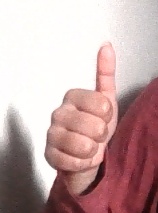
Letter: aleff